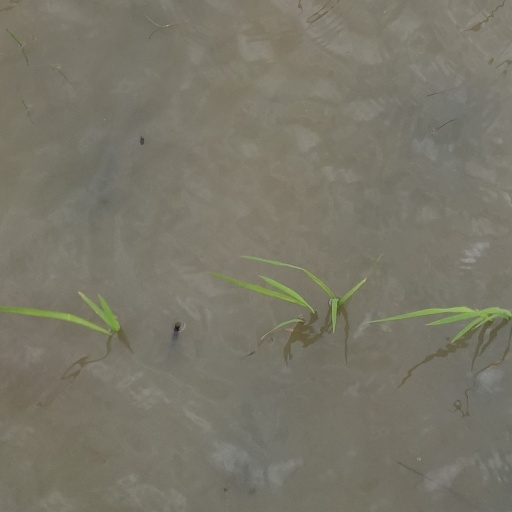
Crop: rice